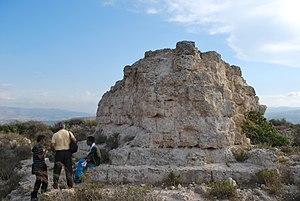
Tombeau de syphax